William Carey (bishop)

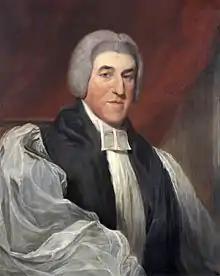

William Carey (18 November 1769 – 13 September 1846) was an English churchman and headmaster, Bishop of Exeter and Bishop of St Asaph.